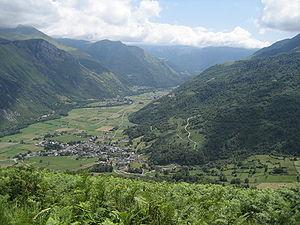
France, Pyrénées-Atlantiques (64), Bielle
La vallée d'Ossau est une vallée des Pyrénées françaises, située en Béarn dans le département des Pyrénées-Atlantiques en région Nouvelle-Aquitaine. Ses habitants sont les Ossalois.
La famille de Laborde est une famille éteinte de la noblesse française.